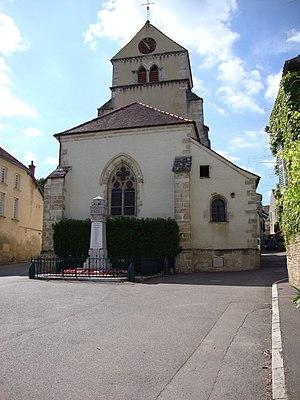
Cet article recense une partie des monuments historiques de la Côte-d'Or, en France.